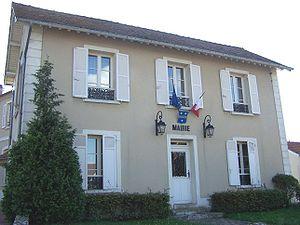
Saint-Rémy-l’Honoré est une commune française située dans le département des Yvelines, en région Île-de-France.